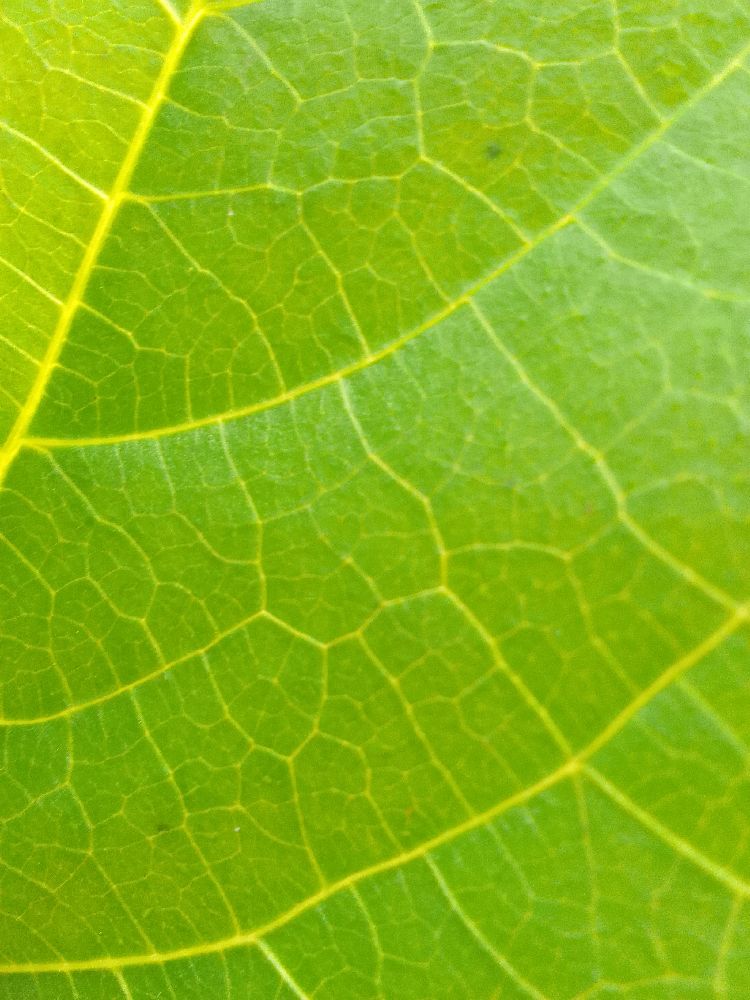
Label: healthy